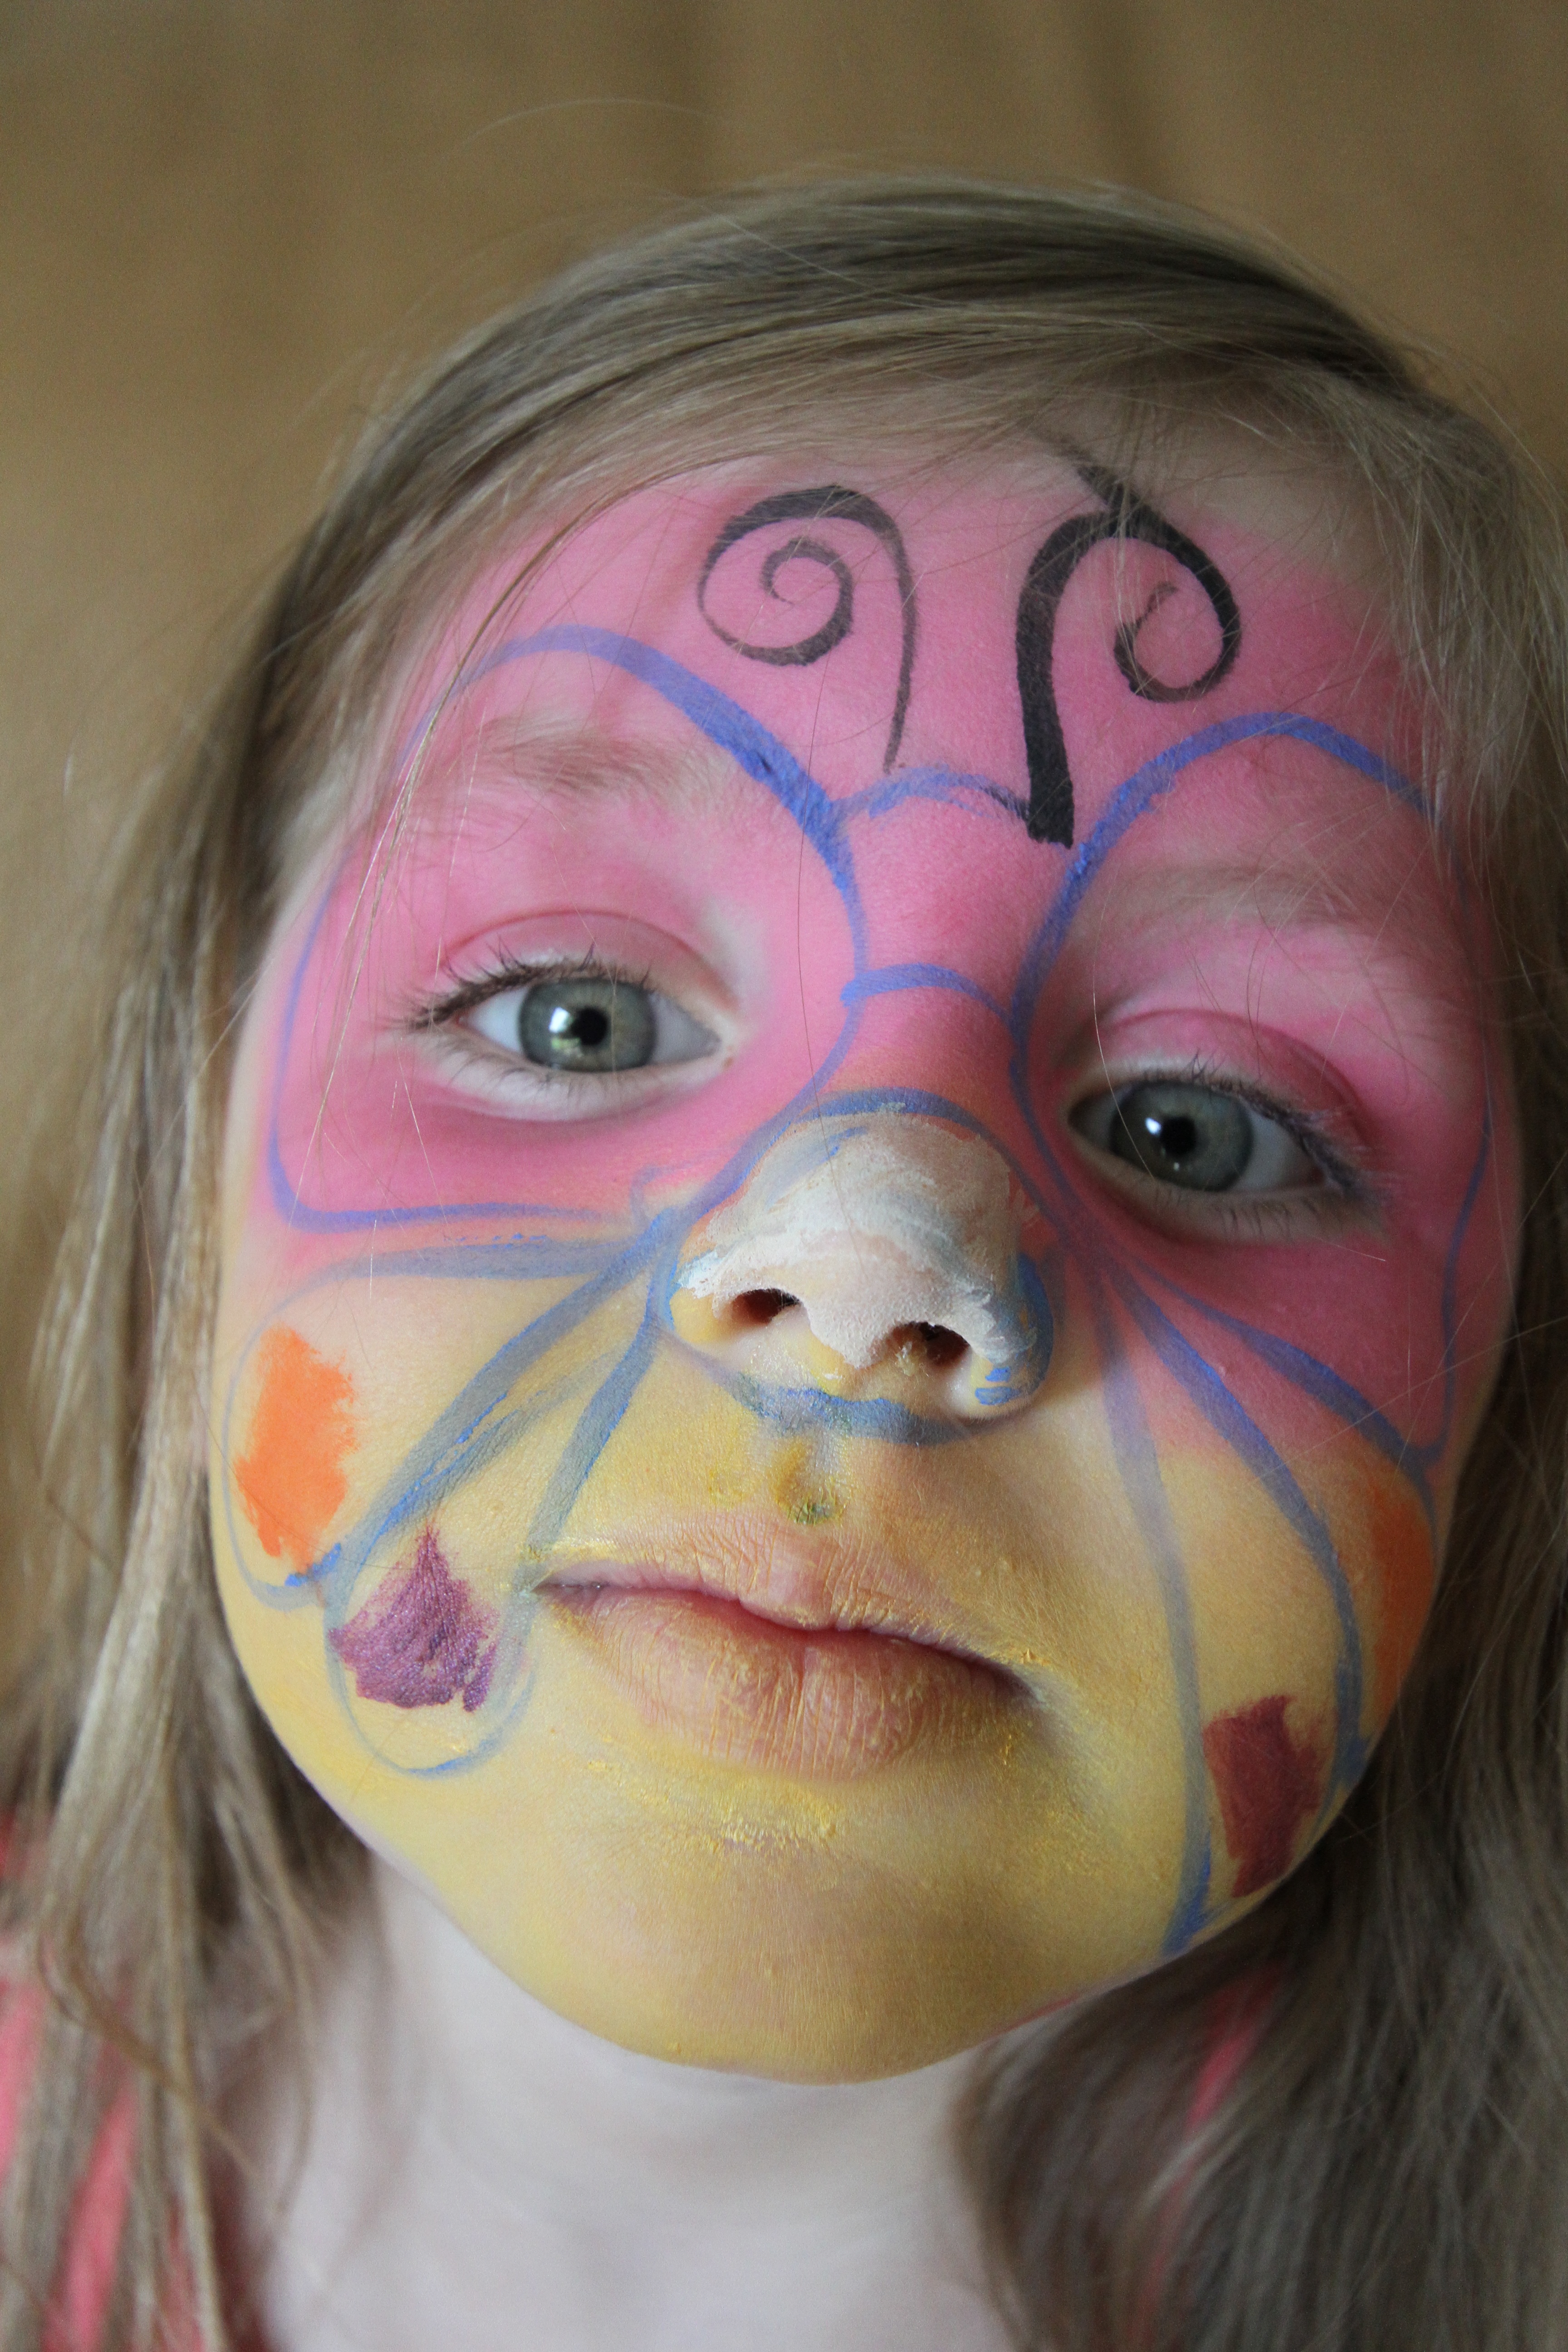
person, creative, girl, portrait, carnival, color, child, human, paint, clothing, colorful, pink, facial expression, lip, smile, artwork, mouth, make up, close up, human body, face, nose, fun, eye, glasses, head, skin, beauty, painted, organ, costume